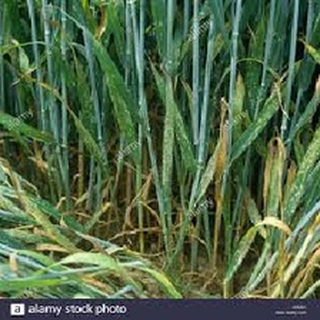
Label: wheat_mildew